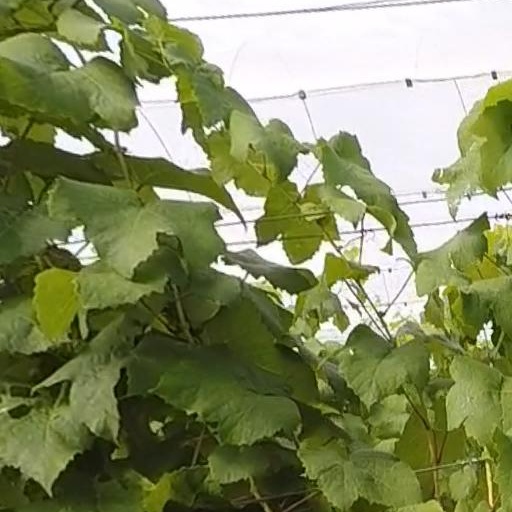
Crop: grape